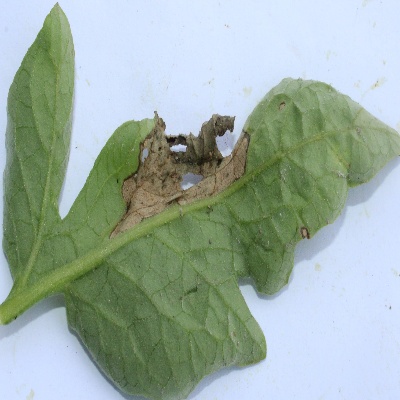
Crop: Tomato
Condition: verticulium wilt